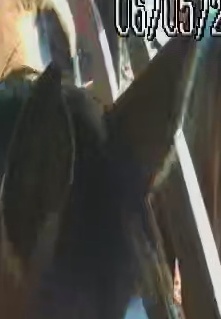
Face region: ears (position_of_ears)
Pain indicator: not_present